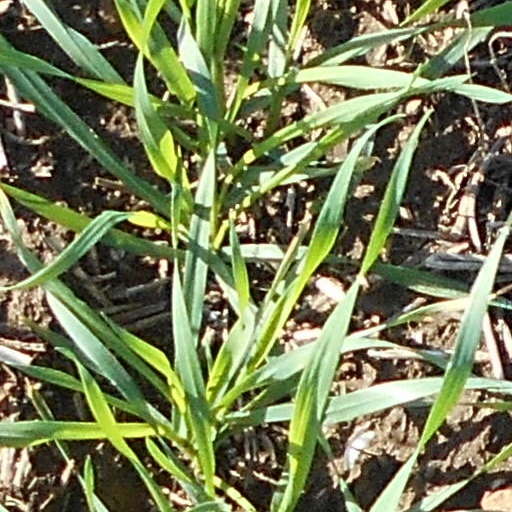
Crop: wheat